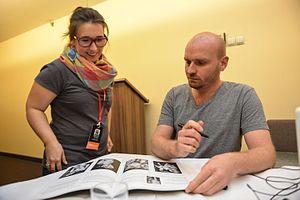
Jacob Aue Sobol est un photojournaliste danois.